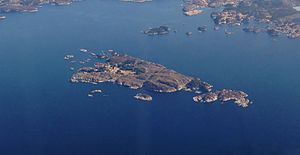
Møkster
Øen set fra luften
Møkster er en ø i Austevoll i Vestland fylke i Norge. Øen ligger i Austevoll arkipelag. Den er ca. 1,4 km lang og 1,2 km bred og har et areal på 1,39 kvadratkilometer og 65 indbyggere. Den ligger nord for øerne Litla Kalsøya, Stolmen, og Selbjørn, vest for Drøna og Rostøya og syd for Horga, Stora Kalsøy og Hundvåko. Her er butik og en lille havn. Øen har ikke broforbindelse. Der går hurtigbåd mod syd til Bekkjarvik og nordover til Hufthamar, Flesland og Bergen. Rejsetid fra Bergen er lidt over en time. Velforeningen Møkster Bu blev oprettet i 2008 med hovedmålet at øge folketallet på øen, men også at arbejde for børnehave, arbejdspladser og bedre bådruter.